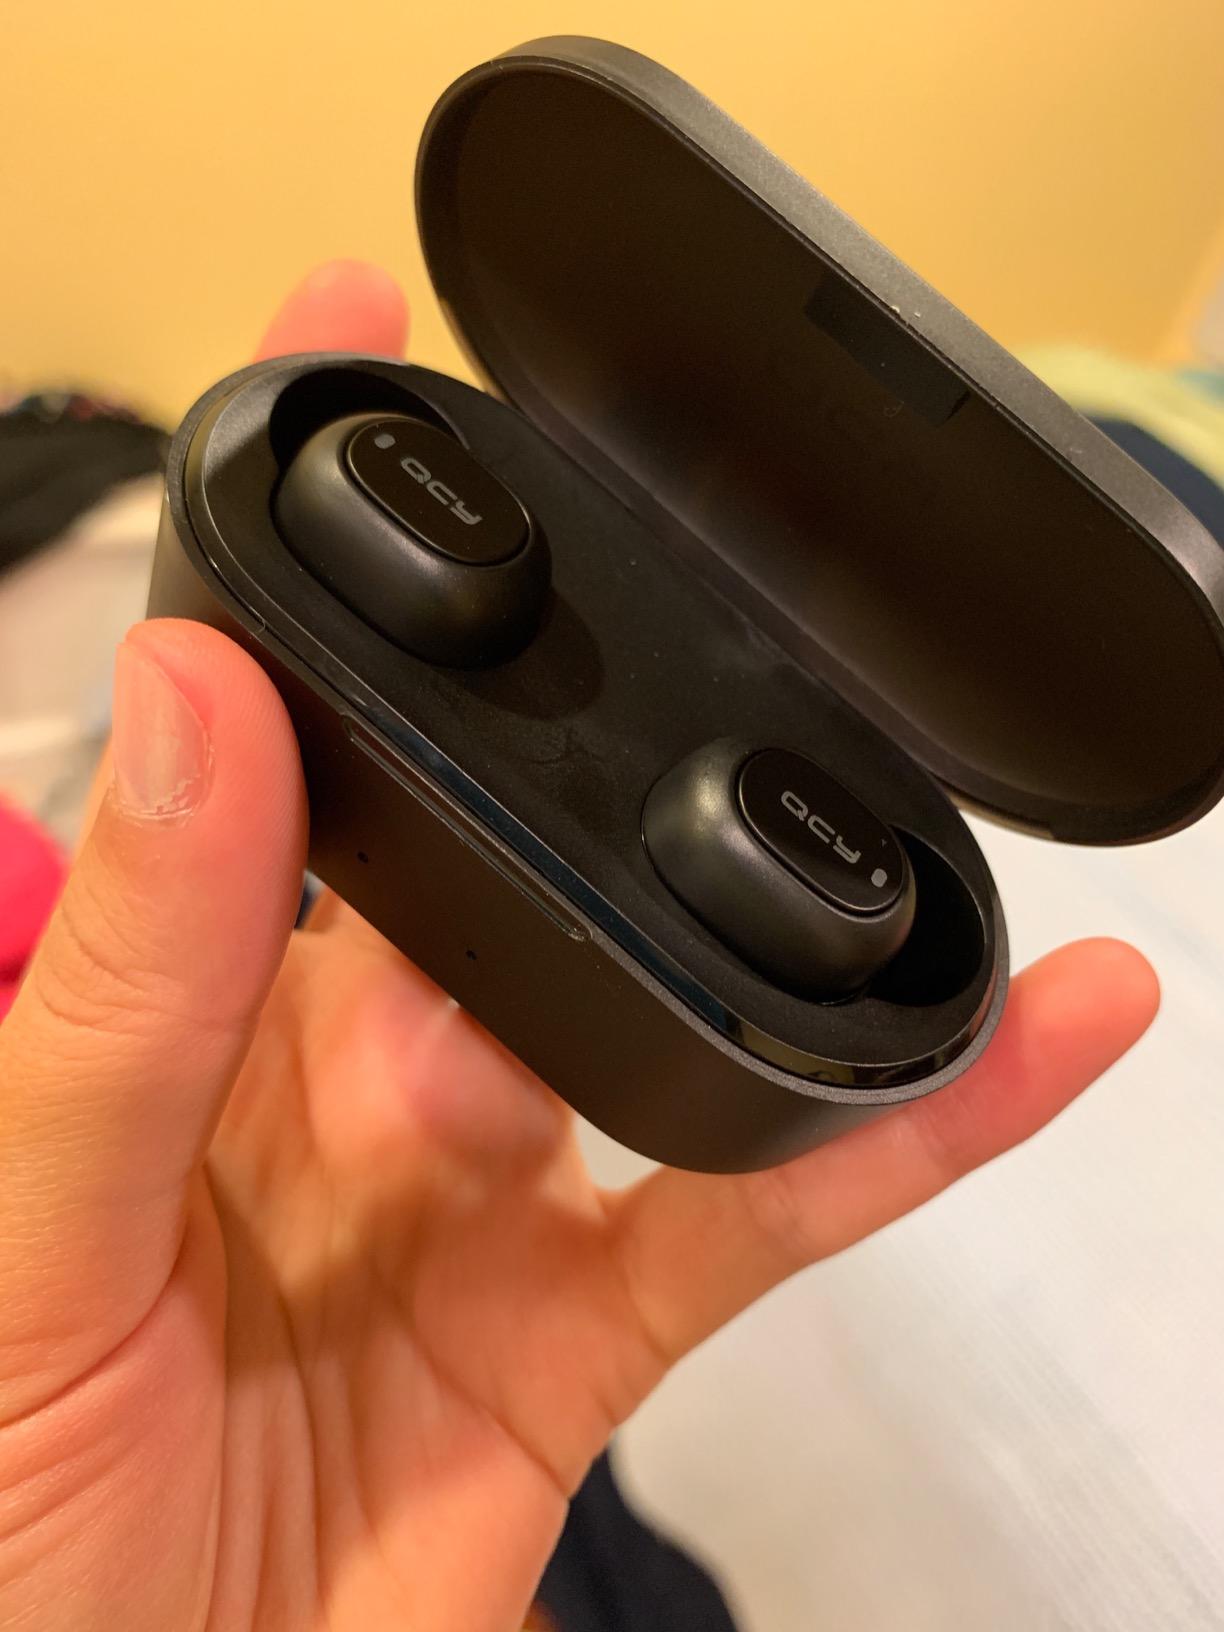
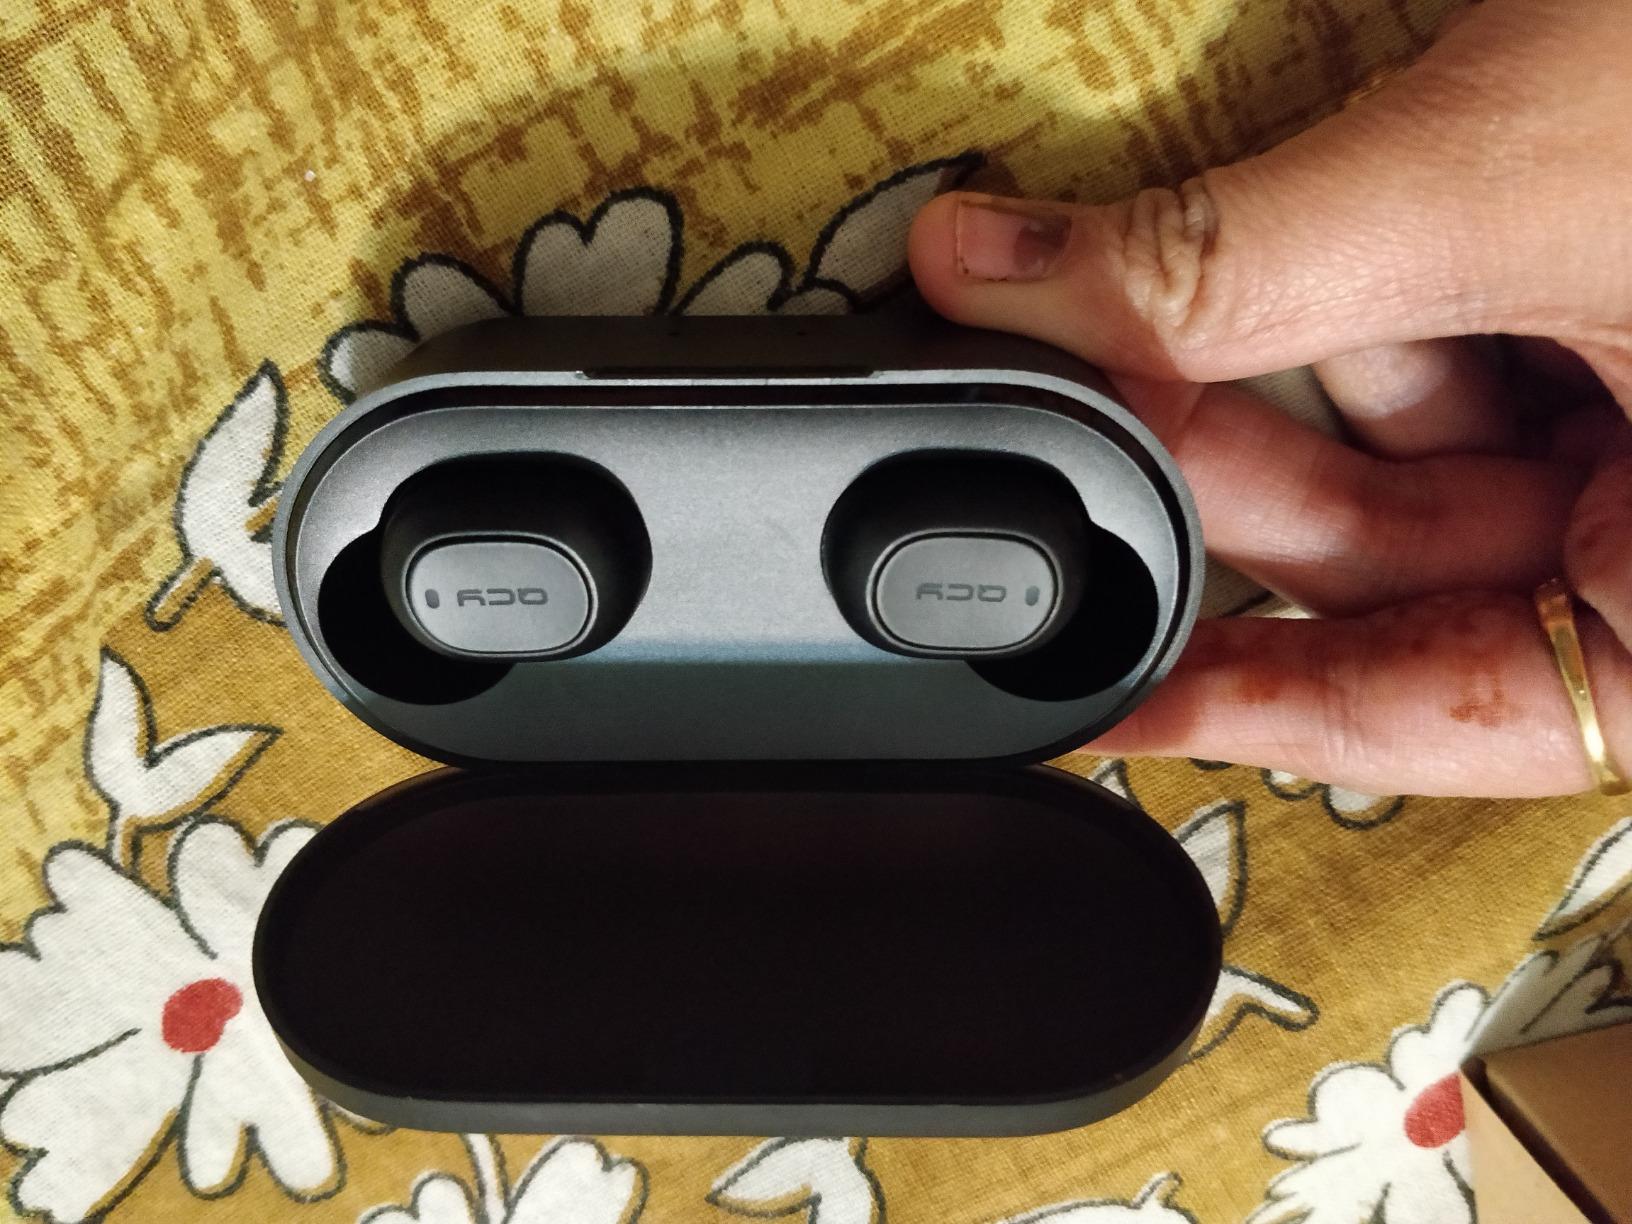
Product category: earbuds
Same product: yes